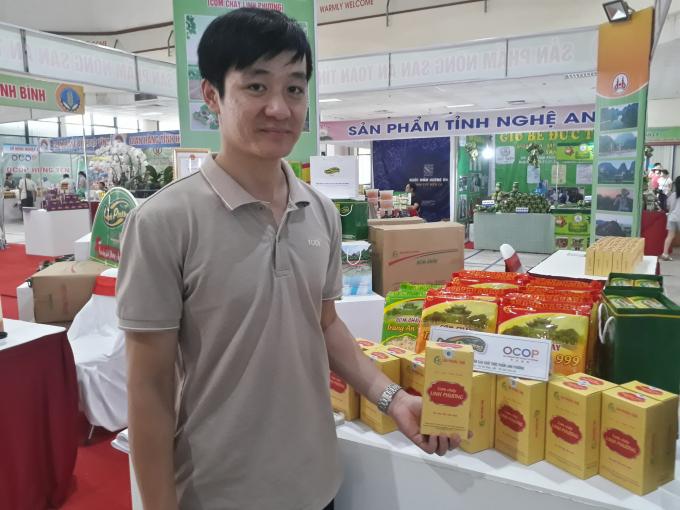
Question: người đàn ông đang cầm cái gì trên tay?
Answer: thực phẩm chức năng